Fanny and Alexander

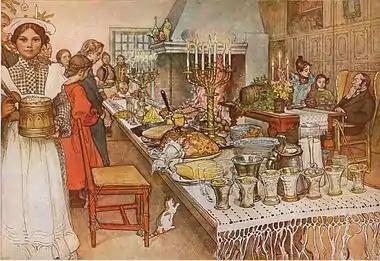
Carl Larsson's "Julaftonen", a depiction of the Swedish Christmas in the 1900s.

The story opens with exploring celebrations of the Swedish Christmas, which is expressed through "colors, sounds, movements, music" that "Cineaste" critic Royal Brown called "life-affirming, pagan Christianity". This is starkly contrasted with Edvard's Christianity, which is dictated by asceticism, authoritarianism and concern with death, with Alexander finding his new home a bare, cold prison. Professor Freddie Rokem wrote that, in contrast to Edvard's "rigorous and sterile" Protestantism, the Ekdahl Christmas party can include the Jewish Isak, as he is a dear friend of matriarch Helena Ekdahl, and this friendship is "utopian". While at Isak's, his nephew Aron Retzinsky brings out a puppet of God, or "deus ex machina" to which Alexander reacts with terror; he then tries to play down that fear, and is left to wonder how seriously to take the supernatural. Author Harry Perridon argued that when Alexander declares God "is a shit", he means God in Christianity, associating the deity with suffering in the world. After this point, true miracles in Bergman's universe have to come from a different source, Perridon wrote.